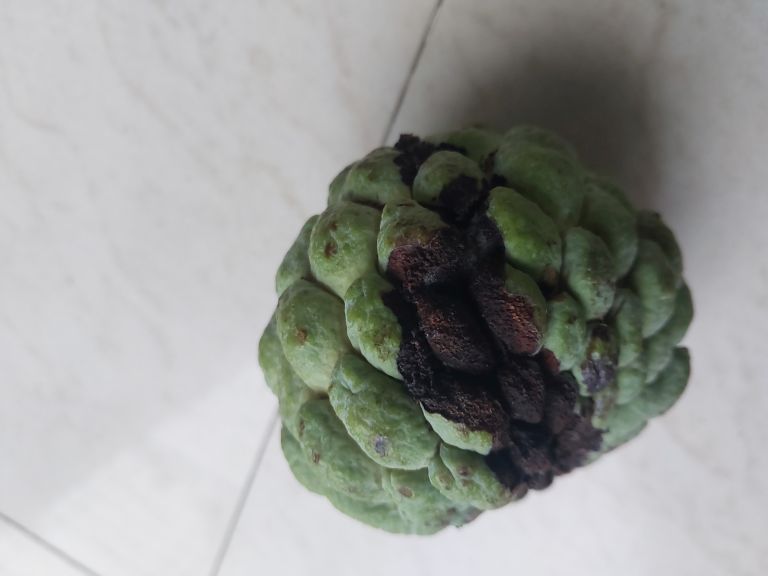
Disease label: Diplodia Rot